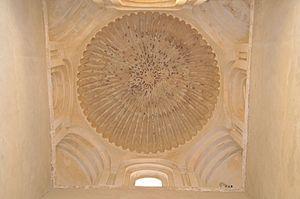
La Grande Mosquée de Kairouan, également appelée mosquée Oqba Ibn Nafi en souvenir de son fondateur Oqba Ibn Nafi, est l'une des principales mosquées de Tunisie située à Kairouan. Historiquement première métropole musulmane du Maghreb, Kairouan, dont l'apogée sur les plans politique et intellectuel se situe au IXᵉ siècle, est réputée comme étant le centre spirituel et religieux de la Tunisie ; elle est aussi parfois considérée comme la quatrième ville sainte de l'islam sunnite.